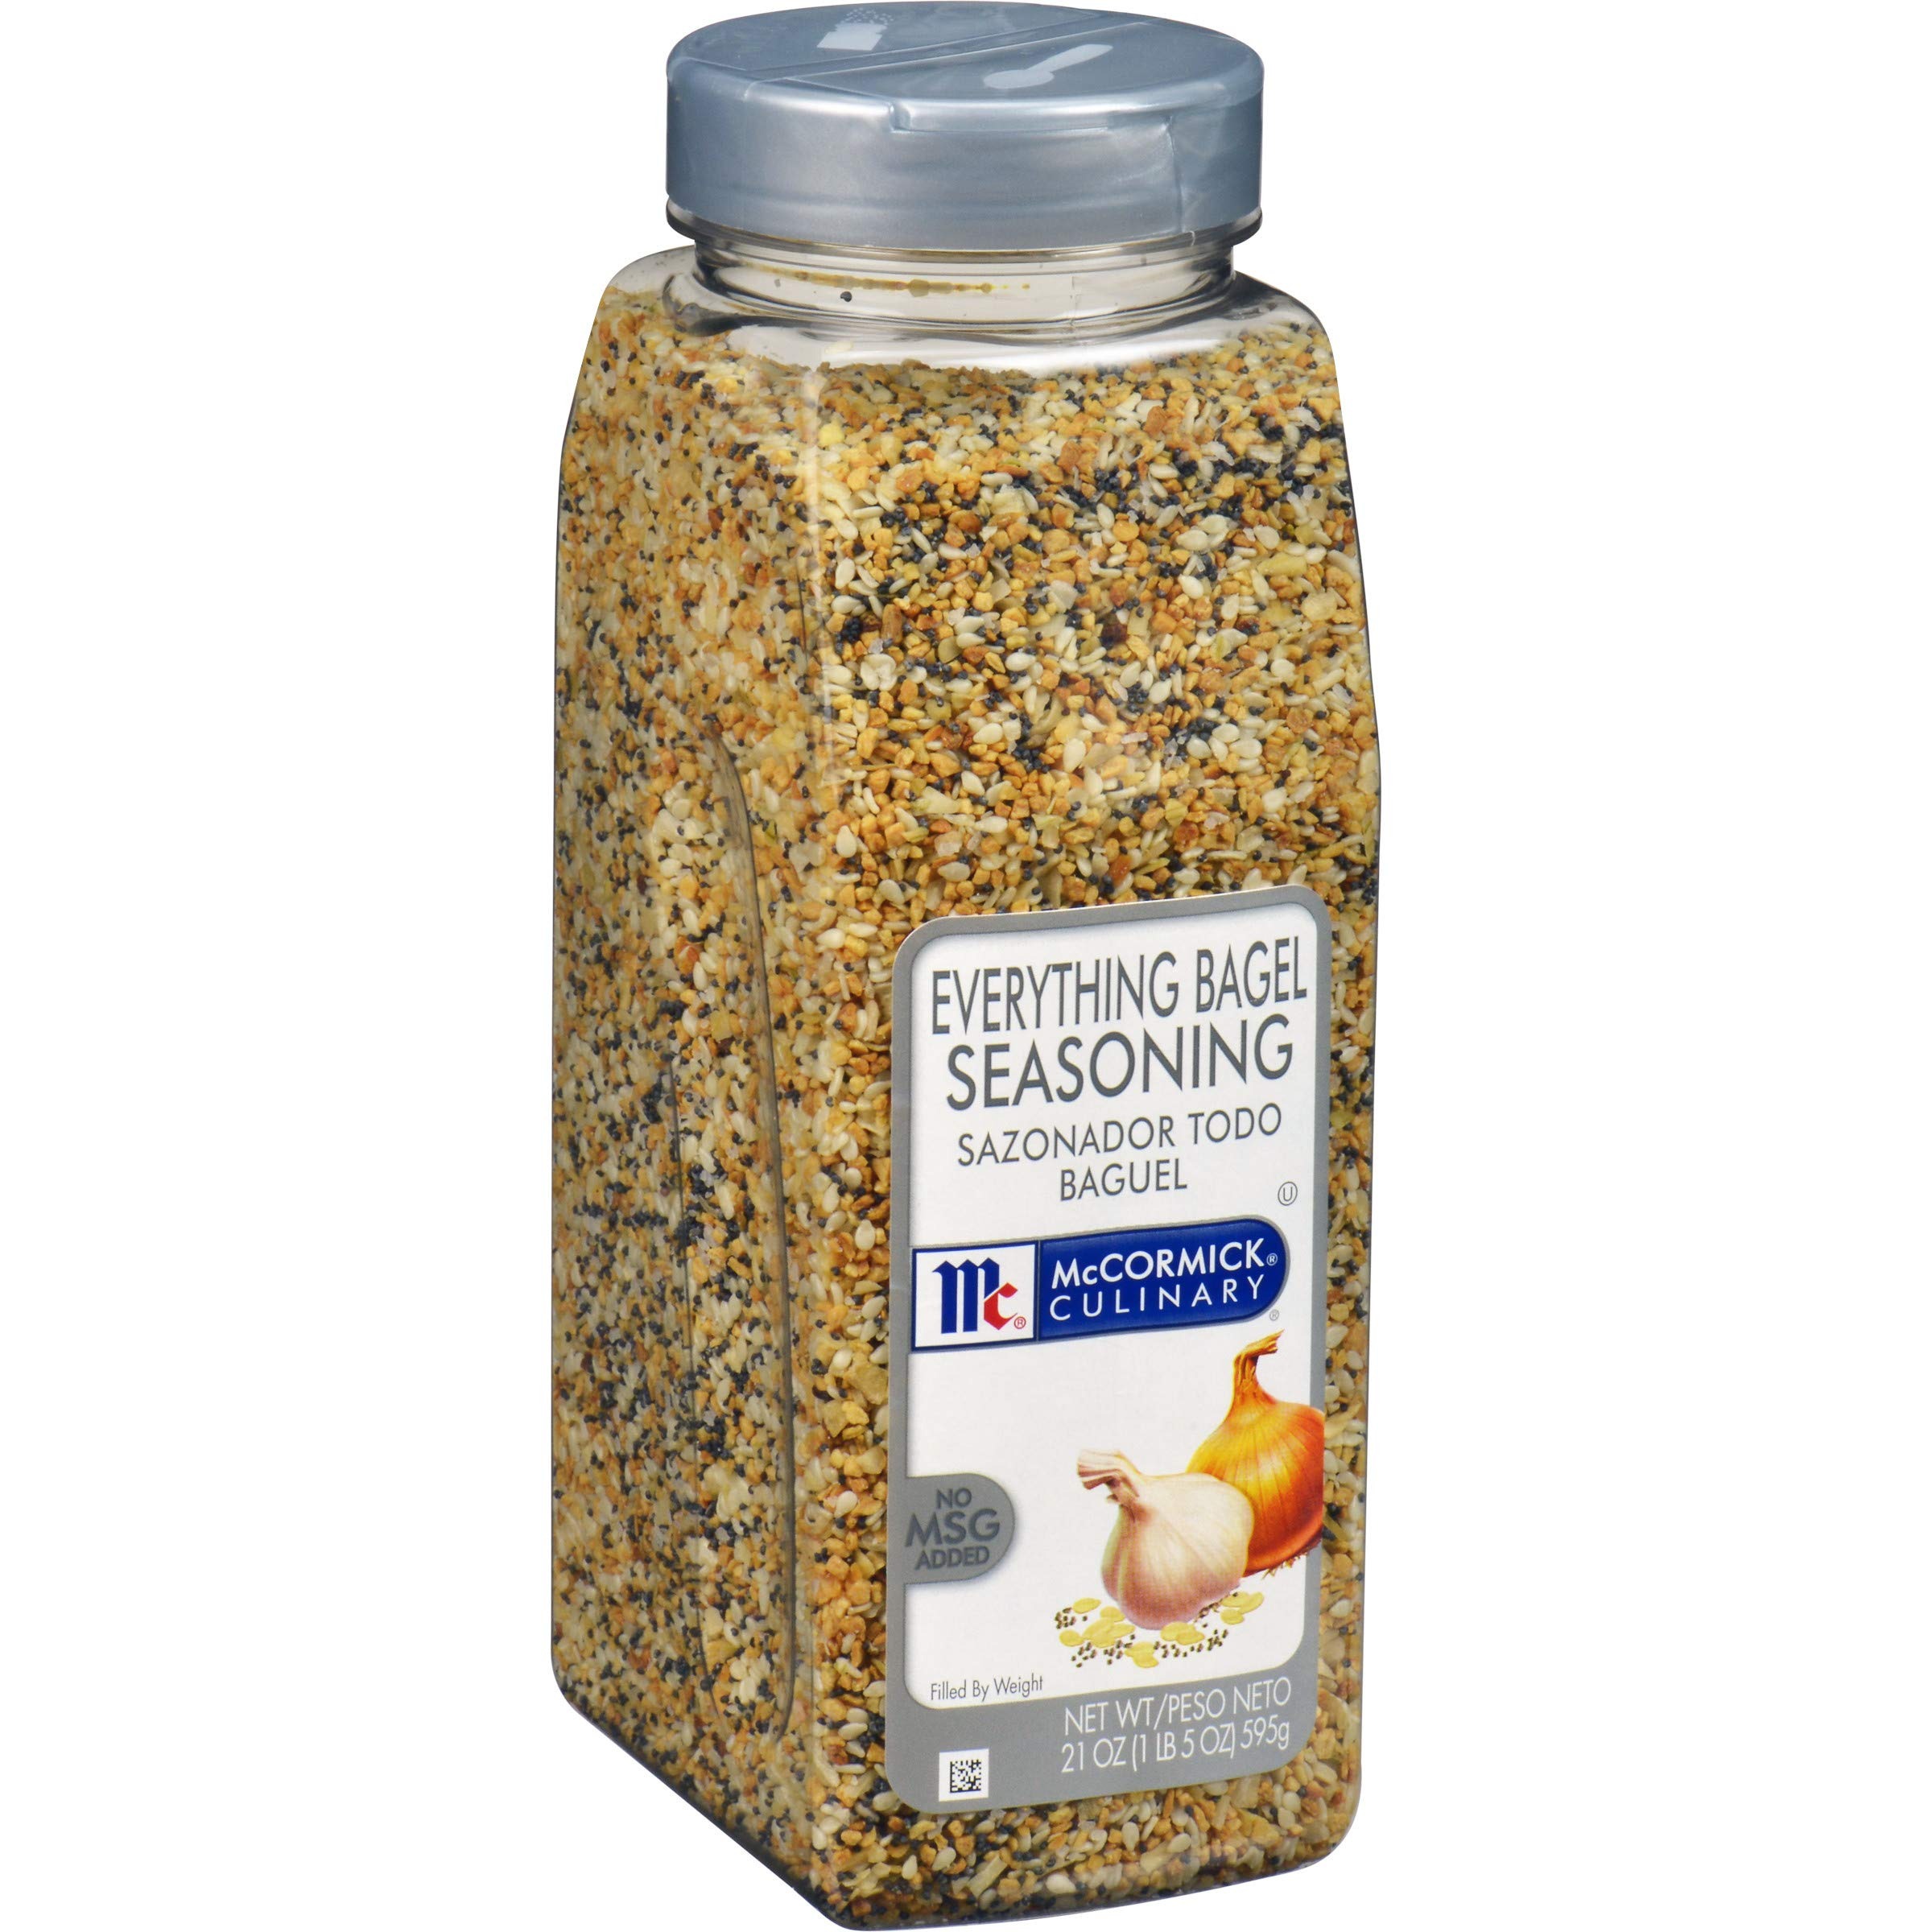
Item Name: McCormick Culinary Everything Bagel Seasoning, 21 oz - One 21 Ounce Container of Everything Bagel Seasoning Blend of Poppy Seed, Sesame Seed, Garlic, Onion and Salt
Bullet Point 1: BURST OF FLAVOR: McCormick Culinary Everything Bagel Seasoning features an enticing mix of poppy seed, sesame seed, garlic, onion and salt for a balanced burst of flavor and striking texture
Bullet Point 2: SOURCED FOR CHEFS: Blended especially for chefs, McCormick Culinary Everything Bagel Seasoning is made with crunchy, eye-catching bits of authentic ingredients, conveniently preblended for optimal consistency
Bullet Point 3: NATURAL INGREDIENTS: This everything bagel seasoning is kosher and includes no added MSG, so you can create dishes with a perfectly balanced flavor all your customers can enjoy
Bullet Point 4: BUY IN BULK: McCormick Culinary Everything Bagel Seasoning comes in large 21-ounce plastic containers ideal for bulk buying and professional use; when you buy in bulk, you always have the amount of seasoning you need to customize recipes on the spot
Bullet Point 5: MENU VERSATILITY: You can use everything bagel seasoning to enhance recipes beyond bagels; try McCormick Culinary Everything Bagel Seasoning in dressings, avocado toast, hummus and par-baked breads for a familiar flavor your patrons love
Value: 21.0
Unit: Ounce

Price: 13.49